LG Roboking

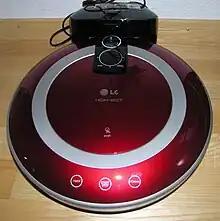
VR5902LVM attached to the charging station

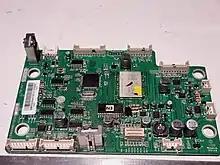

Roboking is a line of automated robotic vacuum cleaners produced by LG. The first version of the Roboking was launched during 2001. The vacuum is also sold under the Hom-Bot moniker outside Korea.